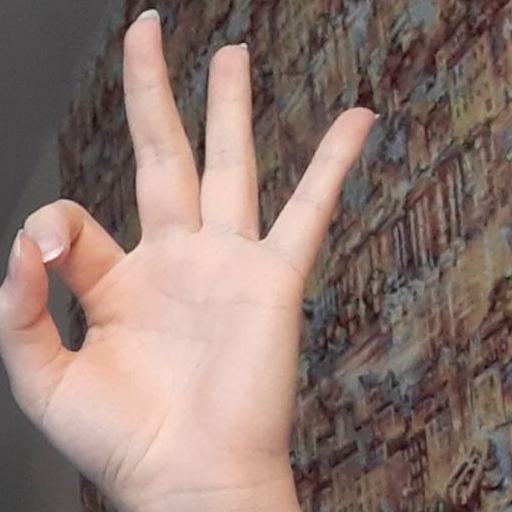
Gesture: ok